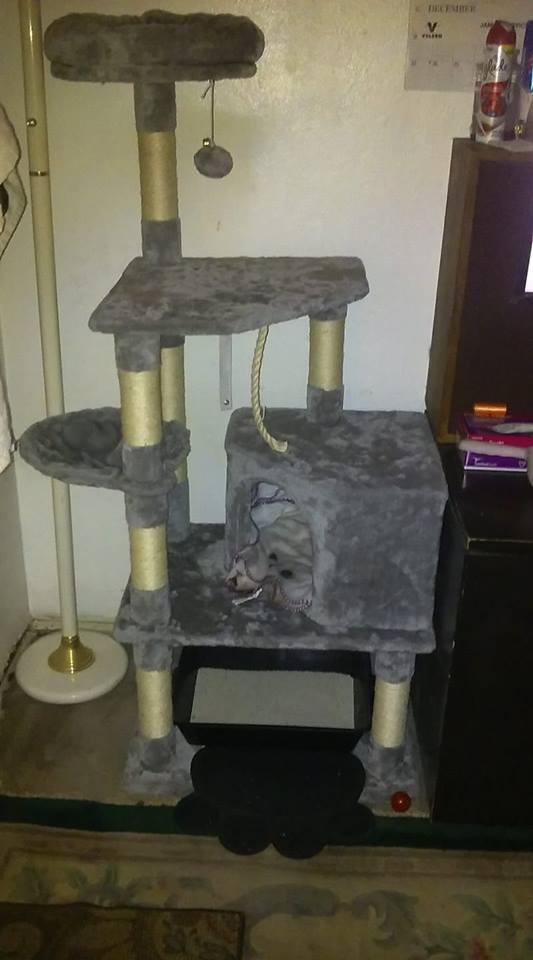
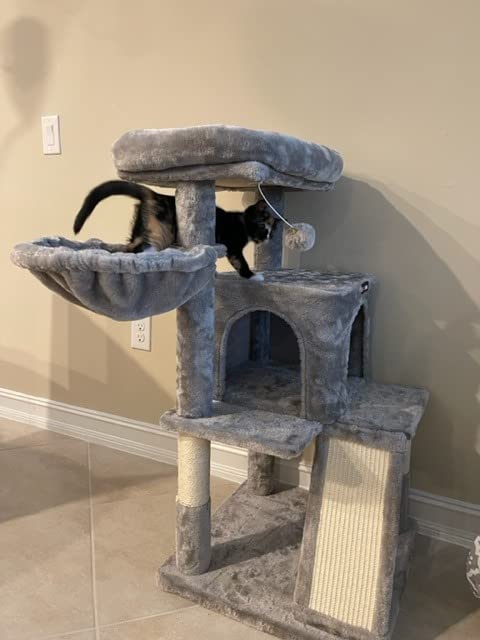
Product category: items_cat tree
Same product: no